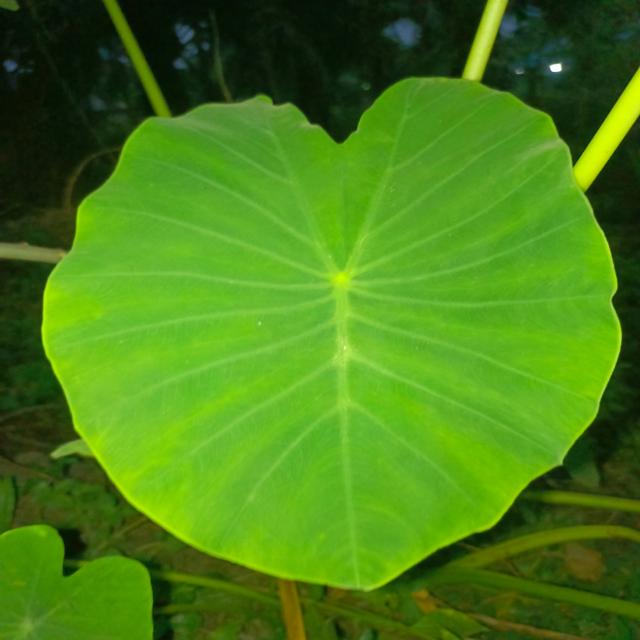
Label: Healthy